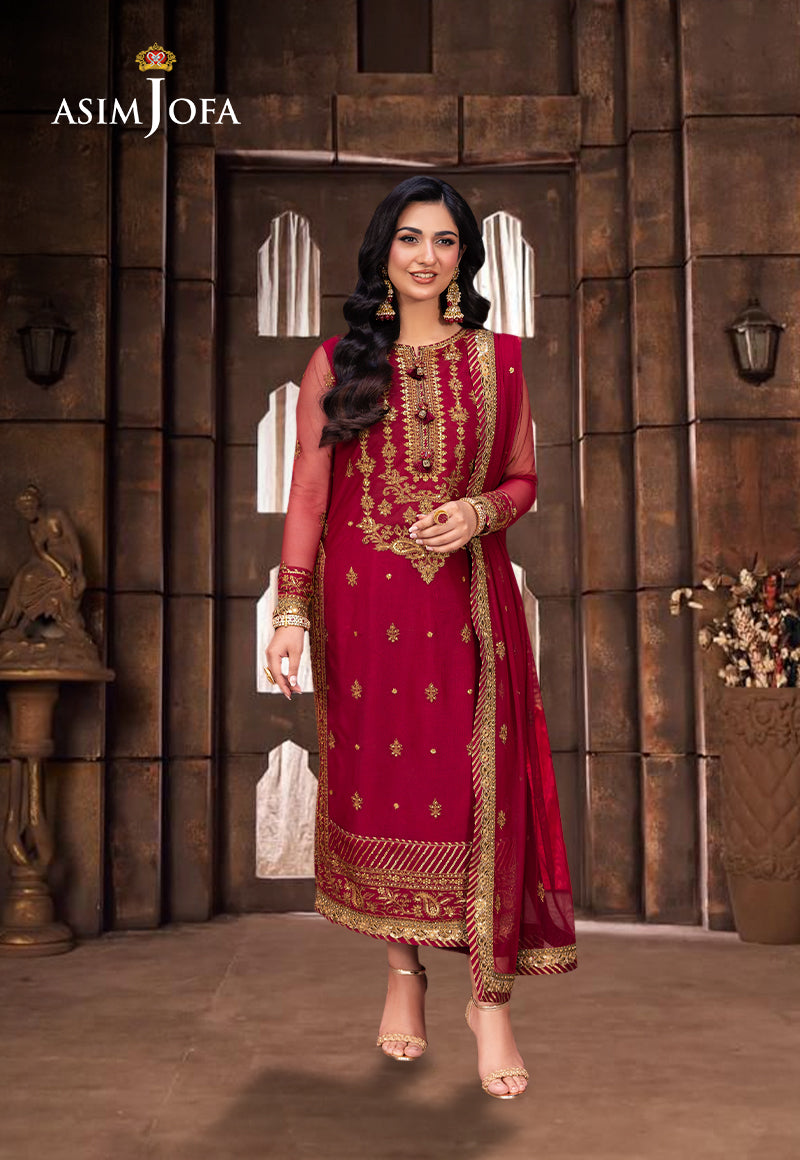
burgundy jodhpur suit material for